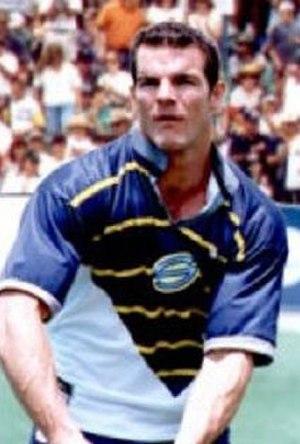
Ian Roberts est un ancien joueur de rugby à XIII australien des années 1980 et 1990, devenu acteur. Révélant son homosexualité en 1995, il est le premier à le faire dans ce sport.